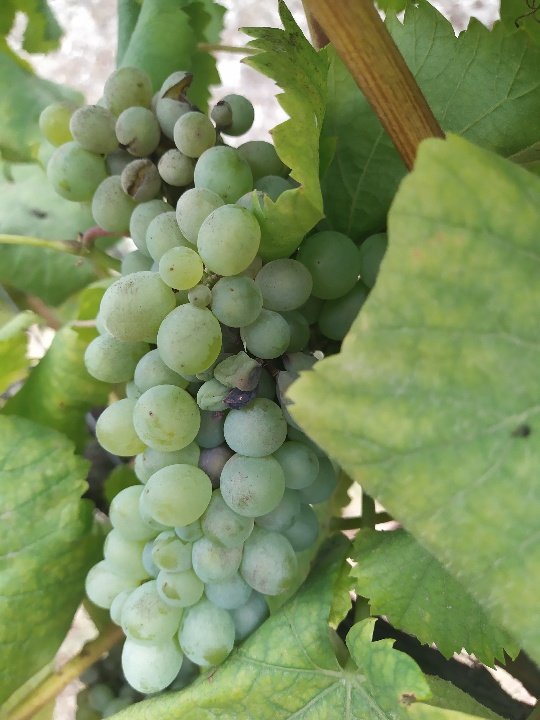
Berries visible: 66
Grape clusters: 1